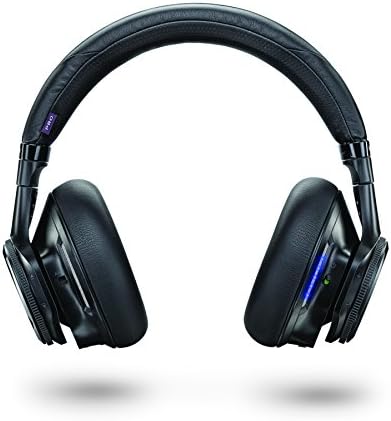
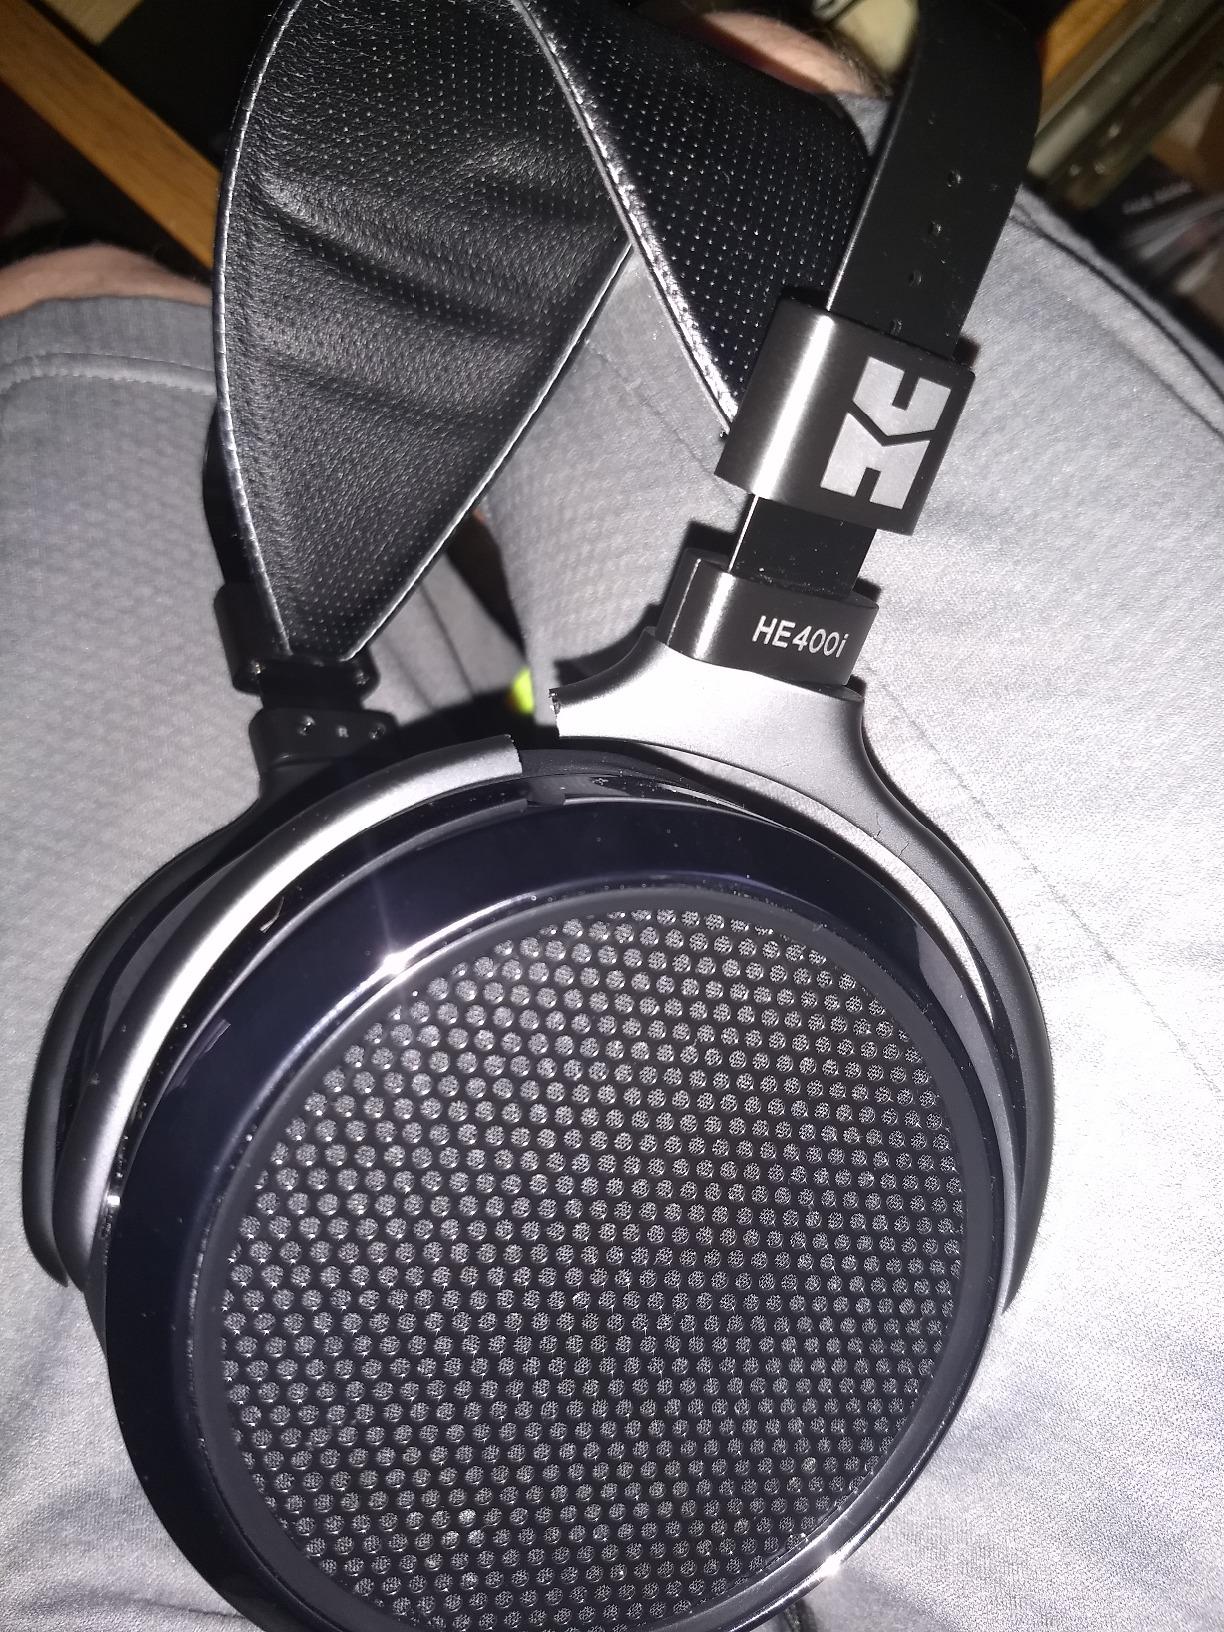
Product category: headphones
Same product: no